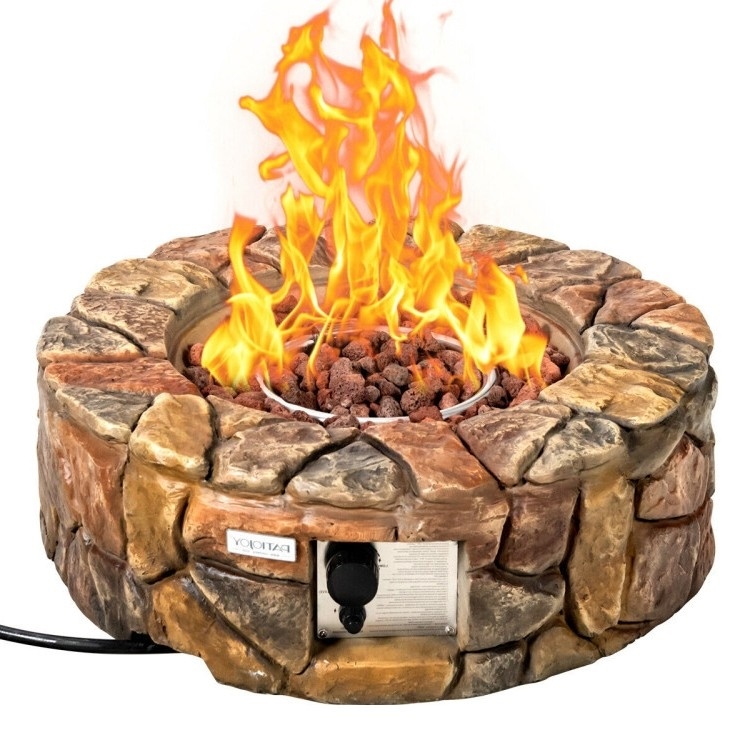
40,000 BTU Outdoor Circle Stone Gas Propane Fire Pit
Create a warm inviting outdoor environment any time with this 40,000 BTU Outdoor Circle Stone Gas Propane Fire Pit. Comes with decorative lava rocks to fill around the burner and a waterproof cover. The fire pit burns clean propane gas to support green burning. With the help of a rotary knob, you can easily adjust the flame intensity according to your different needs. The natural simulated rock appearance can add a unique charm to your outside space. It is a good choice to talk with family and friends around this round fire pit table in the backyard, balcony, garden or other places. Assembly Required Material: Magnesium Oxide (MGO), fiberglass, stone, stainless-steel Powerful heat: 40,000 BTU Propane Hose Dimensions: 118 inches L Fuel type: Propane Includes: Stone gas fire pit, Lava rocks, Battery, PVC cover, Tank seat Fire Pit Dimensions: 28 inches D x 9.5 inches H Weight: 52 lbs. Product Detail Information: Product Dimensions: Width (Side to Side): 28" Depth (Front to Back ): 28" Height (Top to Bottom): 10" Net weight: 52 (lbs) Color: Material: Shipping Information (free shipping in the United States) Package Dimensions Package Length: " Package Height: " Package Weight: (lbs) Shipping Type: LTL
Brand: FastFurnishings
Category: Furniture > Outdoor Furniture > Outdoor Tables > Fire Pits